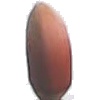
Label: hazelnut